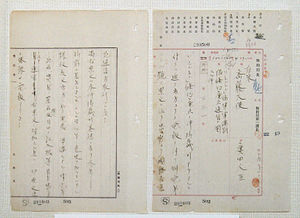
Washington-konferencen / Efterdønninger
Japans opsigelse af Washington-flådeaftalen, dateret 29. december 1934.
Washington-konferencen var en militær konference, som blev afholdt i Memorial Continental Hall i Washington DC, USA, mellem den 12. november 1921 og 6. februar 1922 angående oprustningsbegrænsninger, Stillehavspolitikken og Kinas stilling. Et af konferencens hovedformål var at imødekomme den kinesiske regerings utilfredshed med udfaldet for Kinas vedkommende ved Versaillesfreden. Det forhold, at USA stod uden for Folkeforbundet gjorde det også nødvendigt at skabe et forum for diskussion af disse spørgsmål uden for forbundets regi.